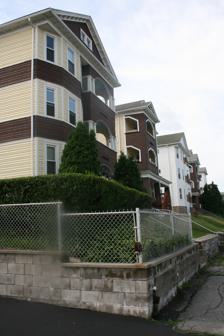
Building: Perry Avenue Historic District
Country: United States of America
Year built: 1930
Historic district in Massachusetts, United States United States historic place Perry Avenue Historic District U.S. National Register of Historic Places U.S. Historic district Show map of Massachusetts Show map of the United States Location 49–55 Perry Ave., Worcester, Massachusetts Coordinates 42°14′53″N 71°47′54″W / 42.24806°N 71.79833°W / 42.24806; -71.79833 Area less than one acre Built 1930 Architectural style Colonial Revival, Bungalow/Craftsman MPS Worcester Three-Deckers TR NRHP reference No. 89002367 Added to NRHP February 9, 1990 The Perry Avenue Historic District is a historic district in Worcester, Massachusetts .  It includes four well-preserved triple-decker houses that were built in the late 1920s at the base of Vernon Hill, representing one of the last phases of development in that area.  The district was listed on the National Register of Historic Places in 1990. Description and history Perry Avenue, a predominantly residential street, is located in southeastern Worcester, running parallel to and east of Interstate 290 , roughly between Massachusetts Route 122A and Massachusetts Route 146 .  The four buildings that make up this district are located on the east side of the street, about midway between Seymour and Stone Streets. All four buildings are wood frame structures, three stories in height, and have gable roofs and a combination of clapboard and wooden shingle siding.  All have an overhanging front gable that is fully pedimented, with modillions in the eave and raking edges.  Their fronts are divided into two sections, one a projecting bay window stack rising the full height, and the other a stack of porches.  On two of the buildings, 51 and 55 Perry, the porches project and are set under a separate gable, while those of 49 and 54 are recessed under the main gable.  The recessed porches are supported by grouped columns, while the projecting porches have shingled supports, and extend on the first level across the building width. These houses were built about 1928, during Worcester's last period of triple decker construction.  This area, located lower on the slopes of Vernon Hill, was developed as infill in an area originally populated by Irish immigrants; these new buildings were at first owned and occupied primarily by Polish and Lithuanian immigrants. See also National Register of Historic Places listings in eastern Worcester, Massachusetts References